Artúr Görgei

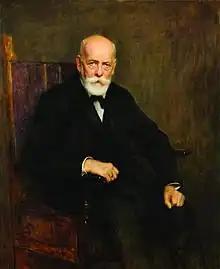
"Portrait of Artúr Görgei" by Philip de László, 1901

Görgei paid close attention to the political developments in Hungary, reacting to every important event of Hungarian politics. The main cause of this was that Görgei believed that he could return to Hungary only if the oppressive Austrian policy towards Hungary would be relaxed, and that moderate Hungarian politicians would take the lead in Hungary. He was filled with hope when he heard about the moderate politics of Ferenc Deák. He started to look to Deák as his future savior from his exile. He photographed himself with a copy of the Hungarian newspaper "Pesti Napló", which published Deák's petition about the necessity of a compromise with the Austrians, if they accept the April Laws of the Hungarian Revolution as the basic laws of Hungary. In one of his letters to Gábor Kazinczy, one of the former leaders of Peace Party, from 1848 to 1849, Görgei wrote that he had the portraits of István Széchenyi and Ferenc Deák (the two most proeminent Hungarian moderate politicians) on his desk. He wrote an article in "Pesti Napló" in which he asked Hungarians to compromise with the Austrians, while demanding that the latter accept the Hungarian laws enacted from 1847 to 1848.